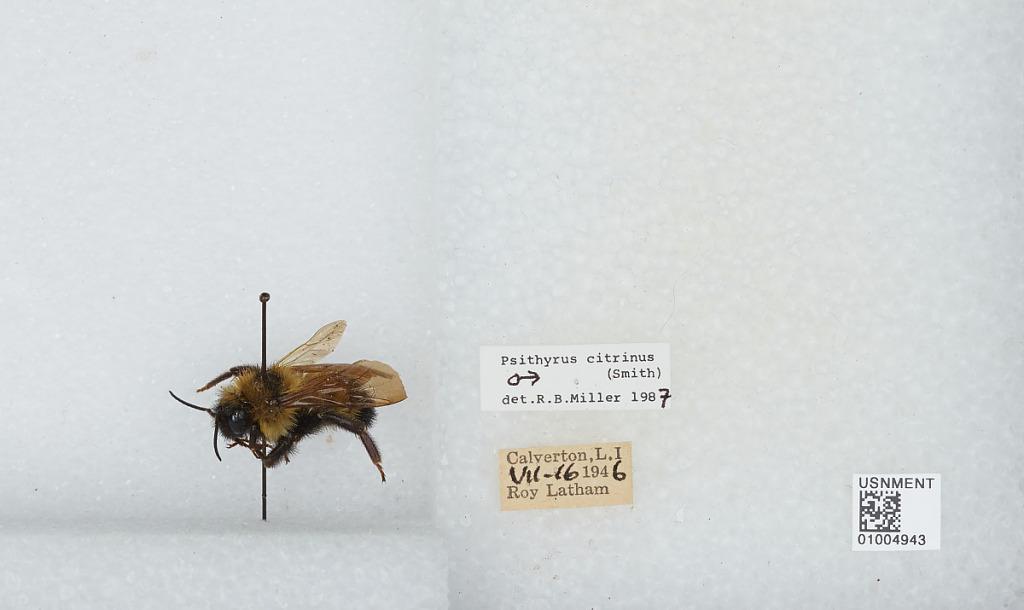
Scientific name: Bombus (Psithyrus) citrinus (Smith)
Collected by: R. Latham
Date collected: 1946-7-16
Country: United States
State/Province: New York
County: Suffolk
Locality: Calverton
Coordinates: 40.9206, -72.7364
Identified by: Miller, R. B.